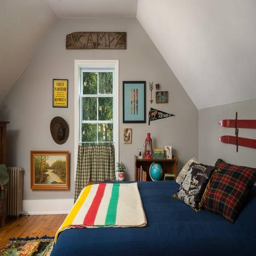
how could you not think of romantic comedy film while staying in this room ?